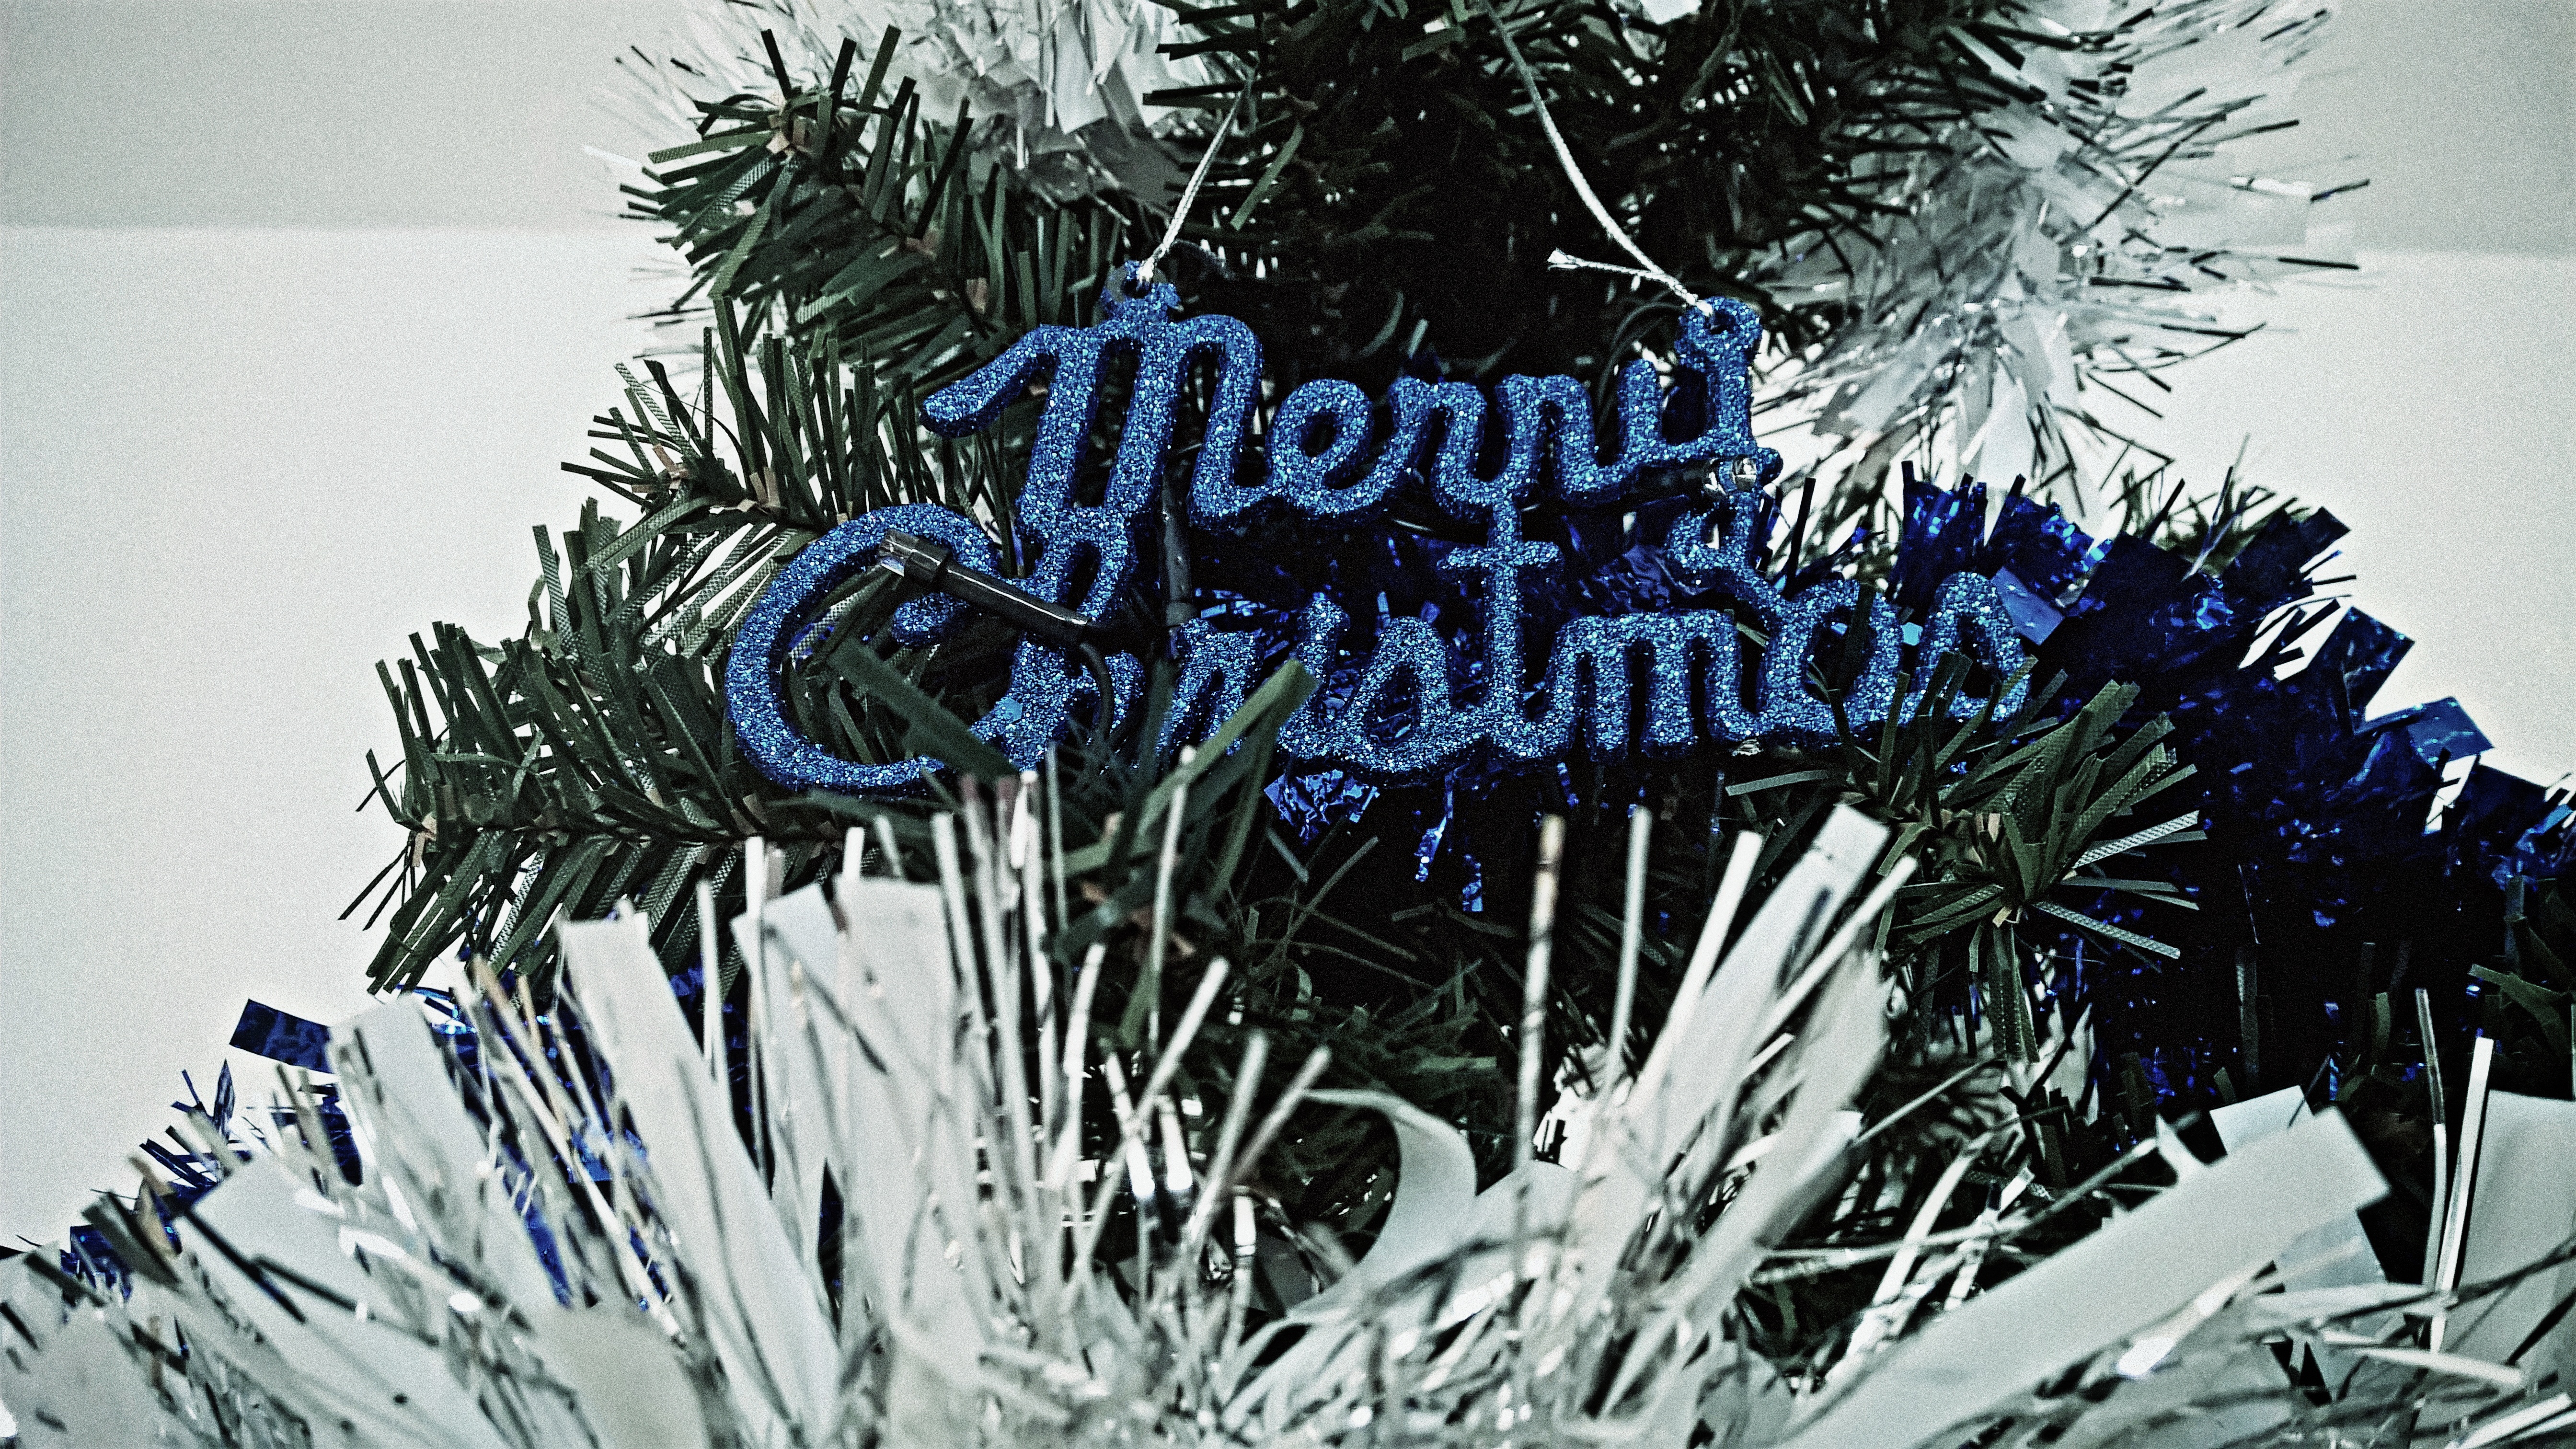
tree, branch, snow, winter, plant, flower, frost, christmas, fir, christmas tree, season, christmas decoration, spruce, woody plant